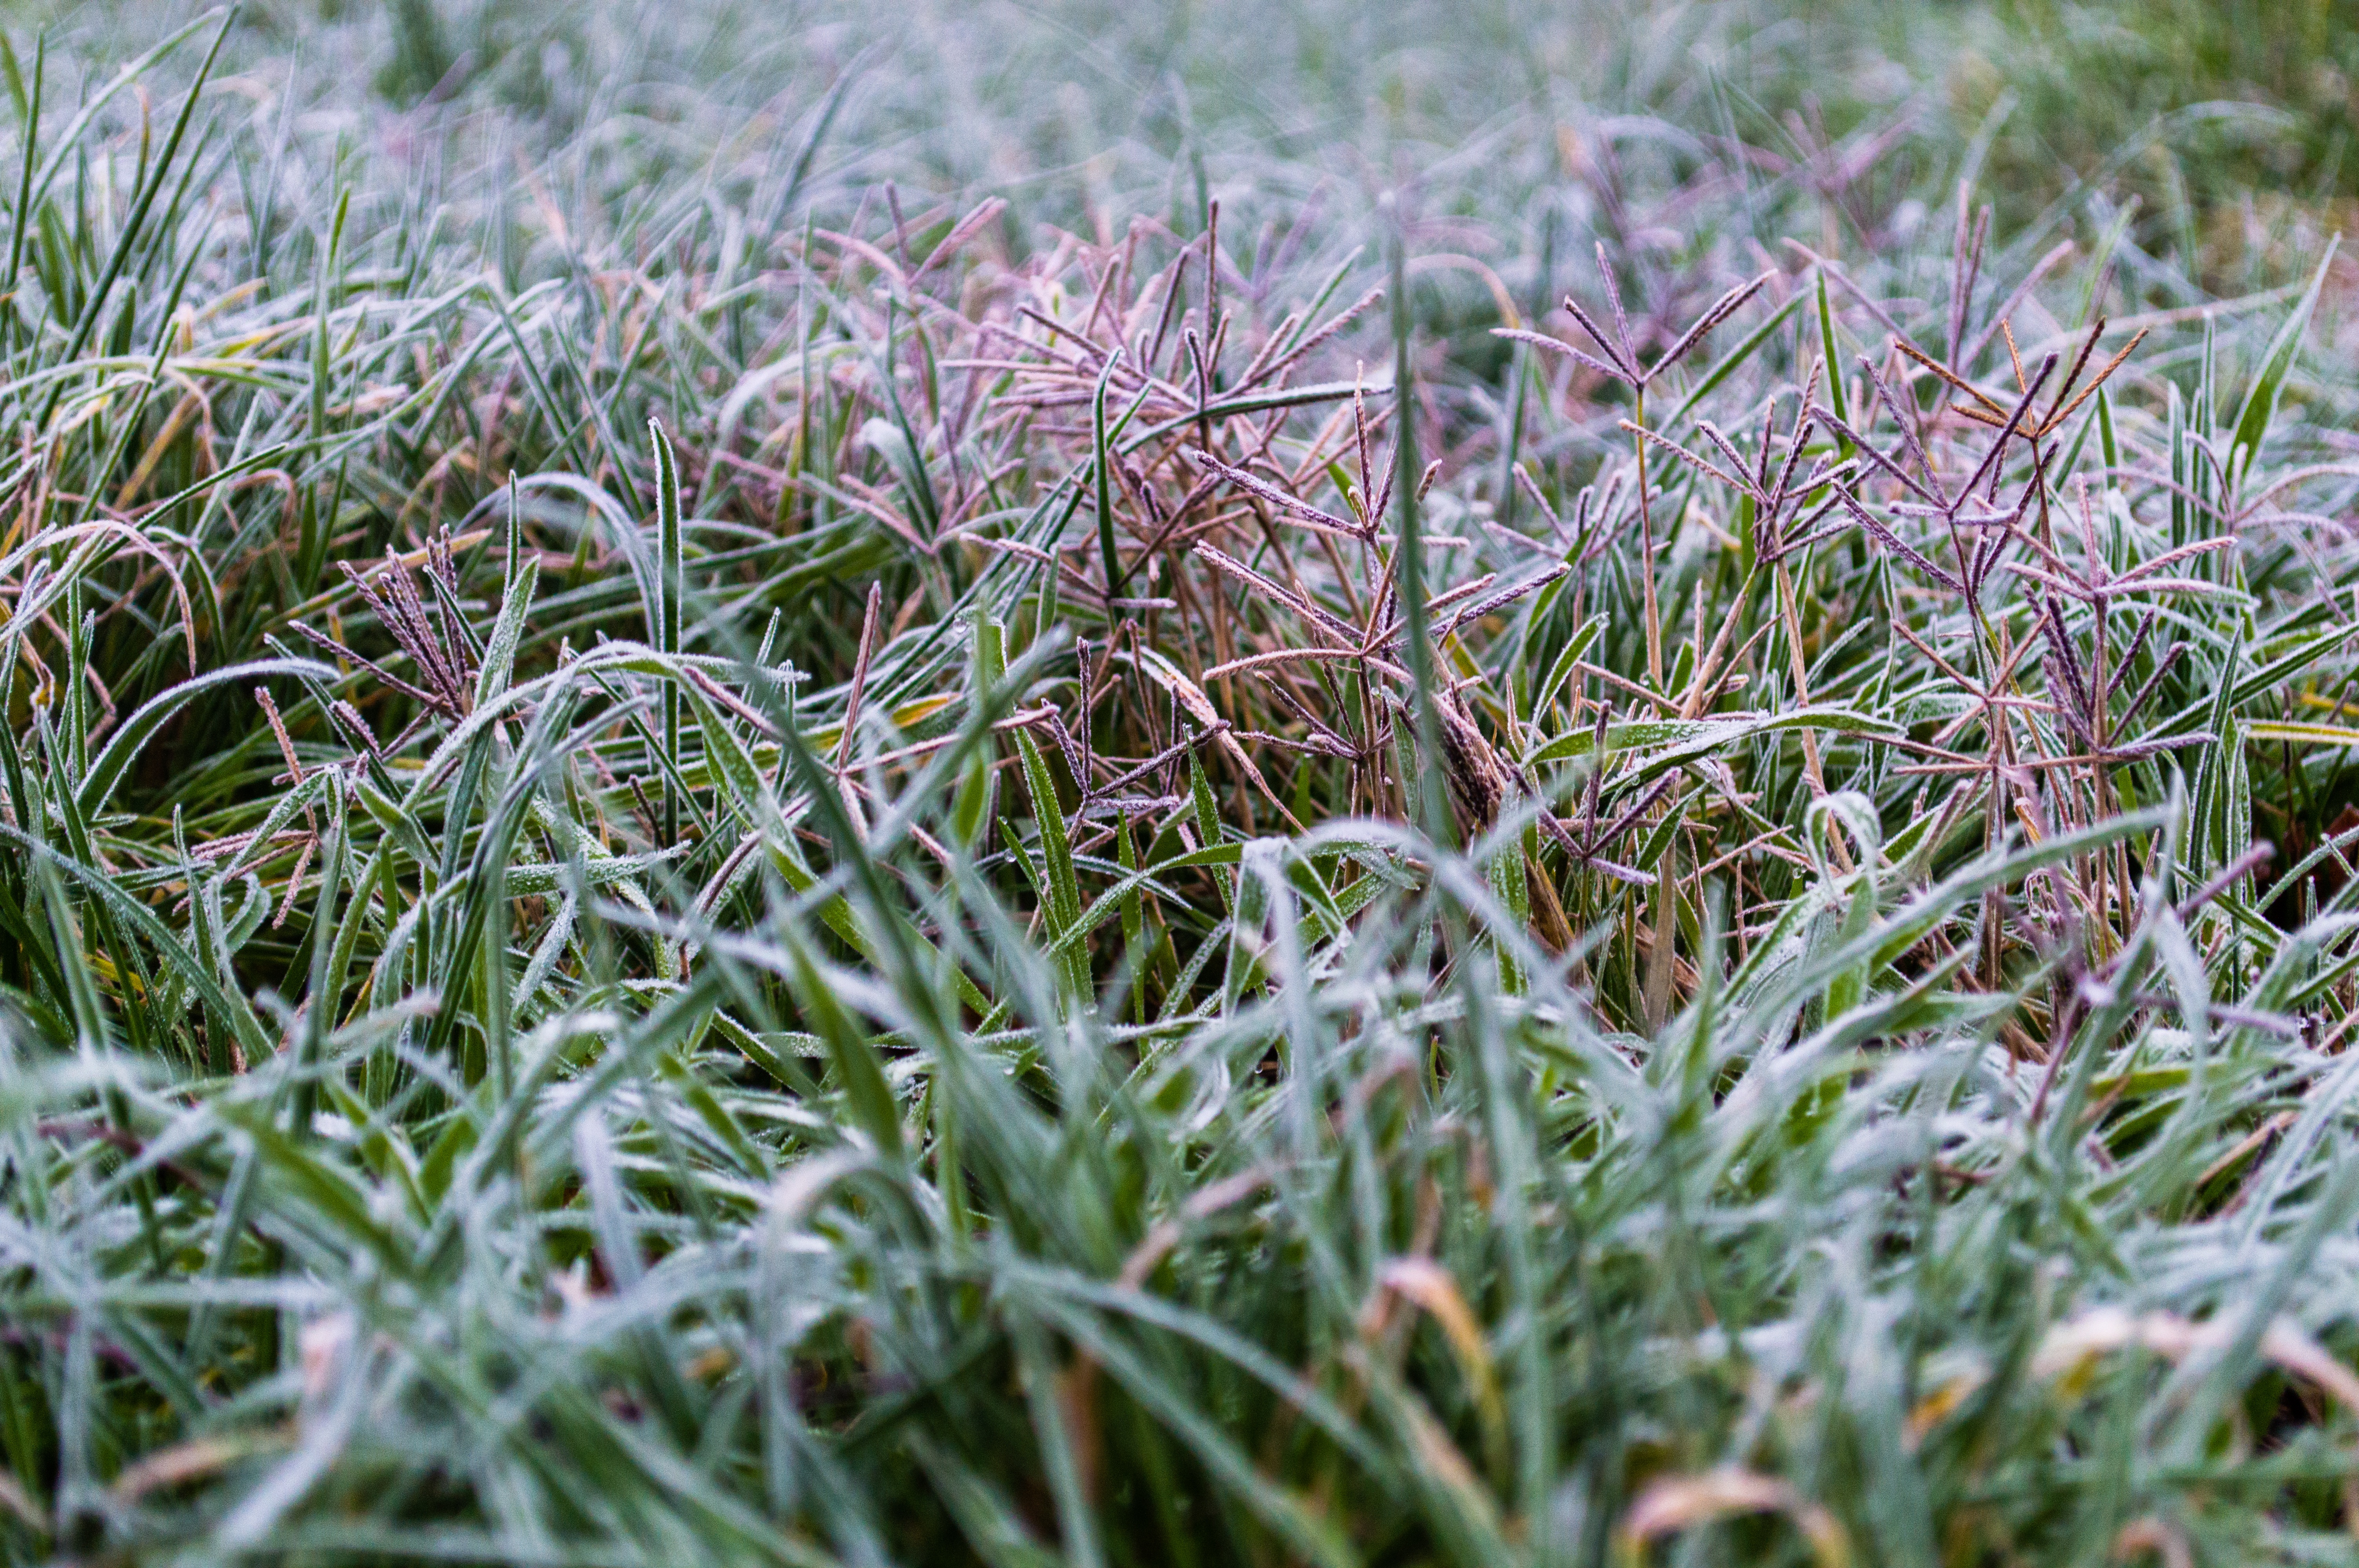
nature, grass, plant, lawn, meadow, prairie, leaf, flower, frost, green, botany, flora, wildflower, macro photography, flowering plant, grass family, land plant